John M. McHugh

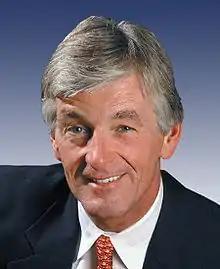
McHugh as a Congressman

He ran successfully for the U.S. House of Representatives in 1992 to replace Congressman David O'Brien Martin in the 24th district, which was renumbered as the 23rd district following redistricting after the 2000 census. This part of Upstate New York has historically been very Republican at the congressional level, though it has recently become more competitive in presidential elections. The district (and its predecessors) had been in Republican hands continuously since 1871, and some parts of the district had been represented by a Democrat since 1851. McHugh was reelected eight times with no substantive opposition, running unopposed in 2002.